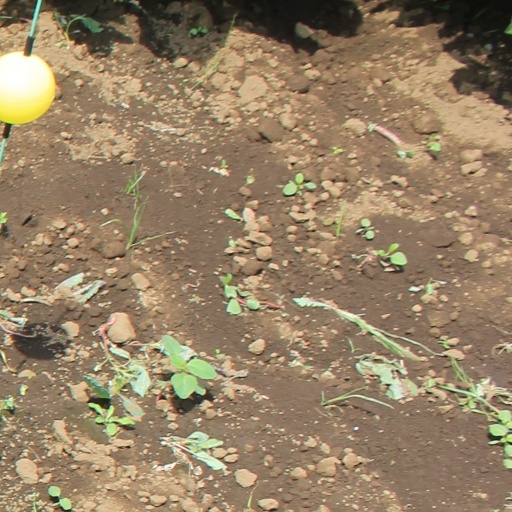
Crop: soybean